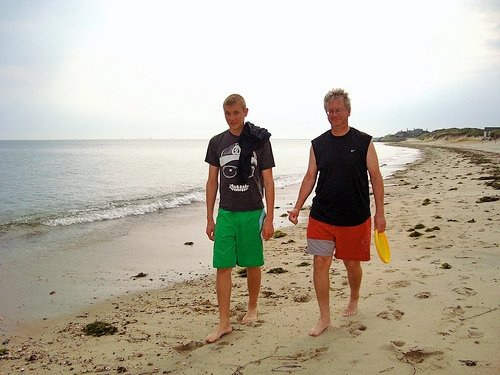
user: Given an image and a question. Answer the question in a short answer. Question: What is the substance these men are walking on? Short Answer:
assistant: sand